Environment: lab
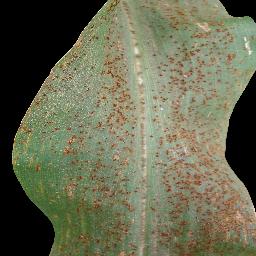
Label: common_rust